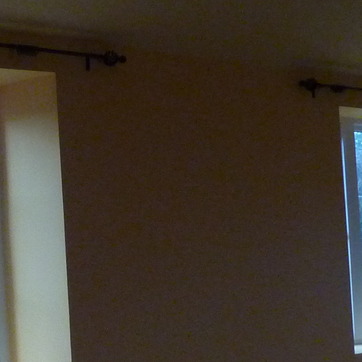
Material: painted